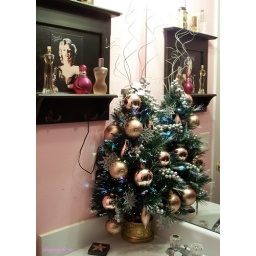
The MM bathroom Christmas tree against the mirror.